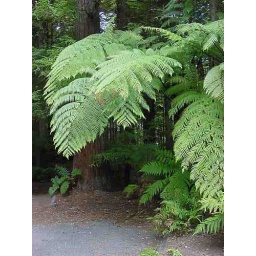
fern in redwood forest